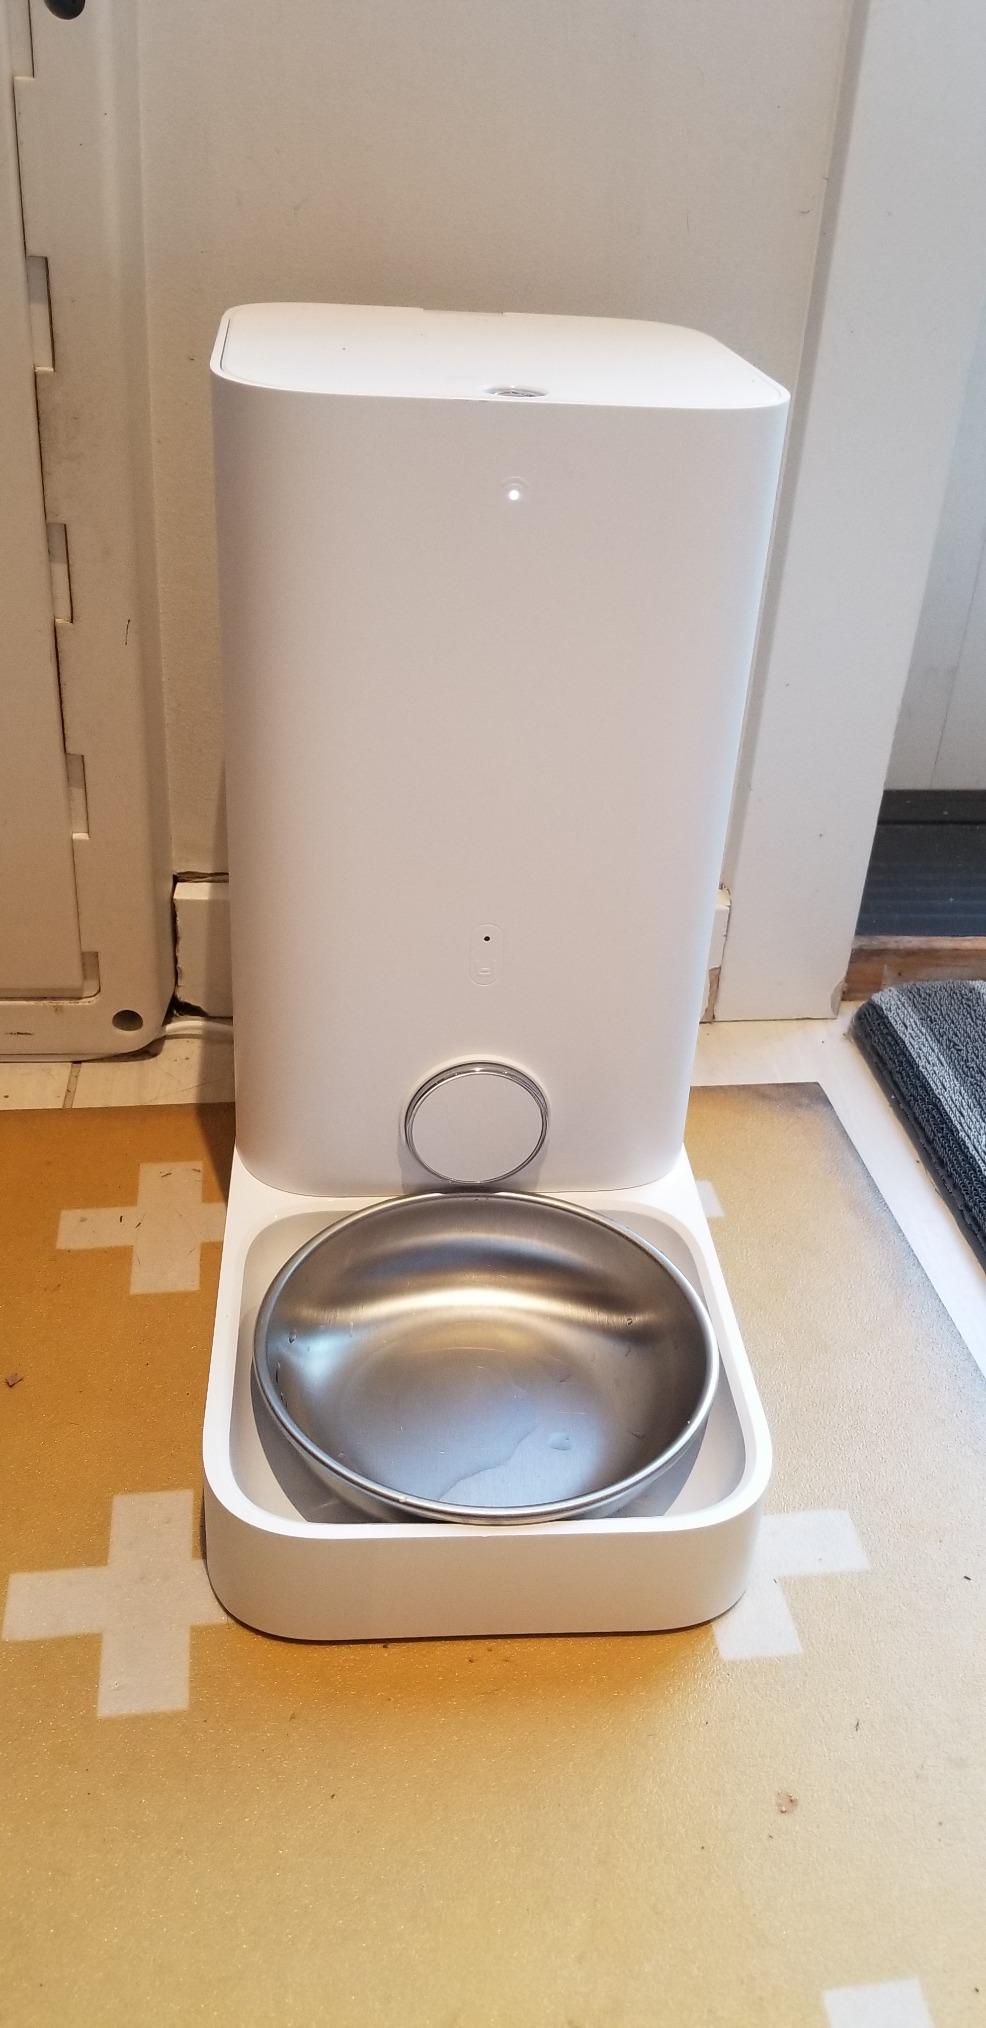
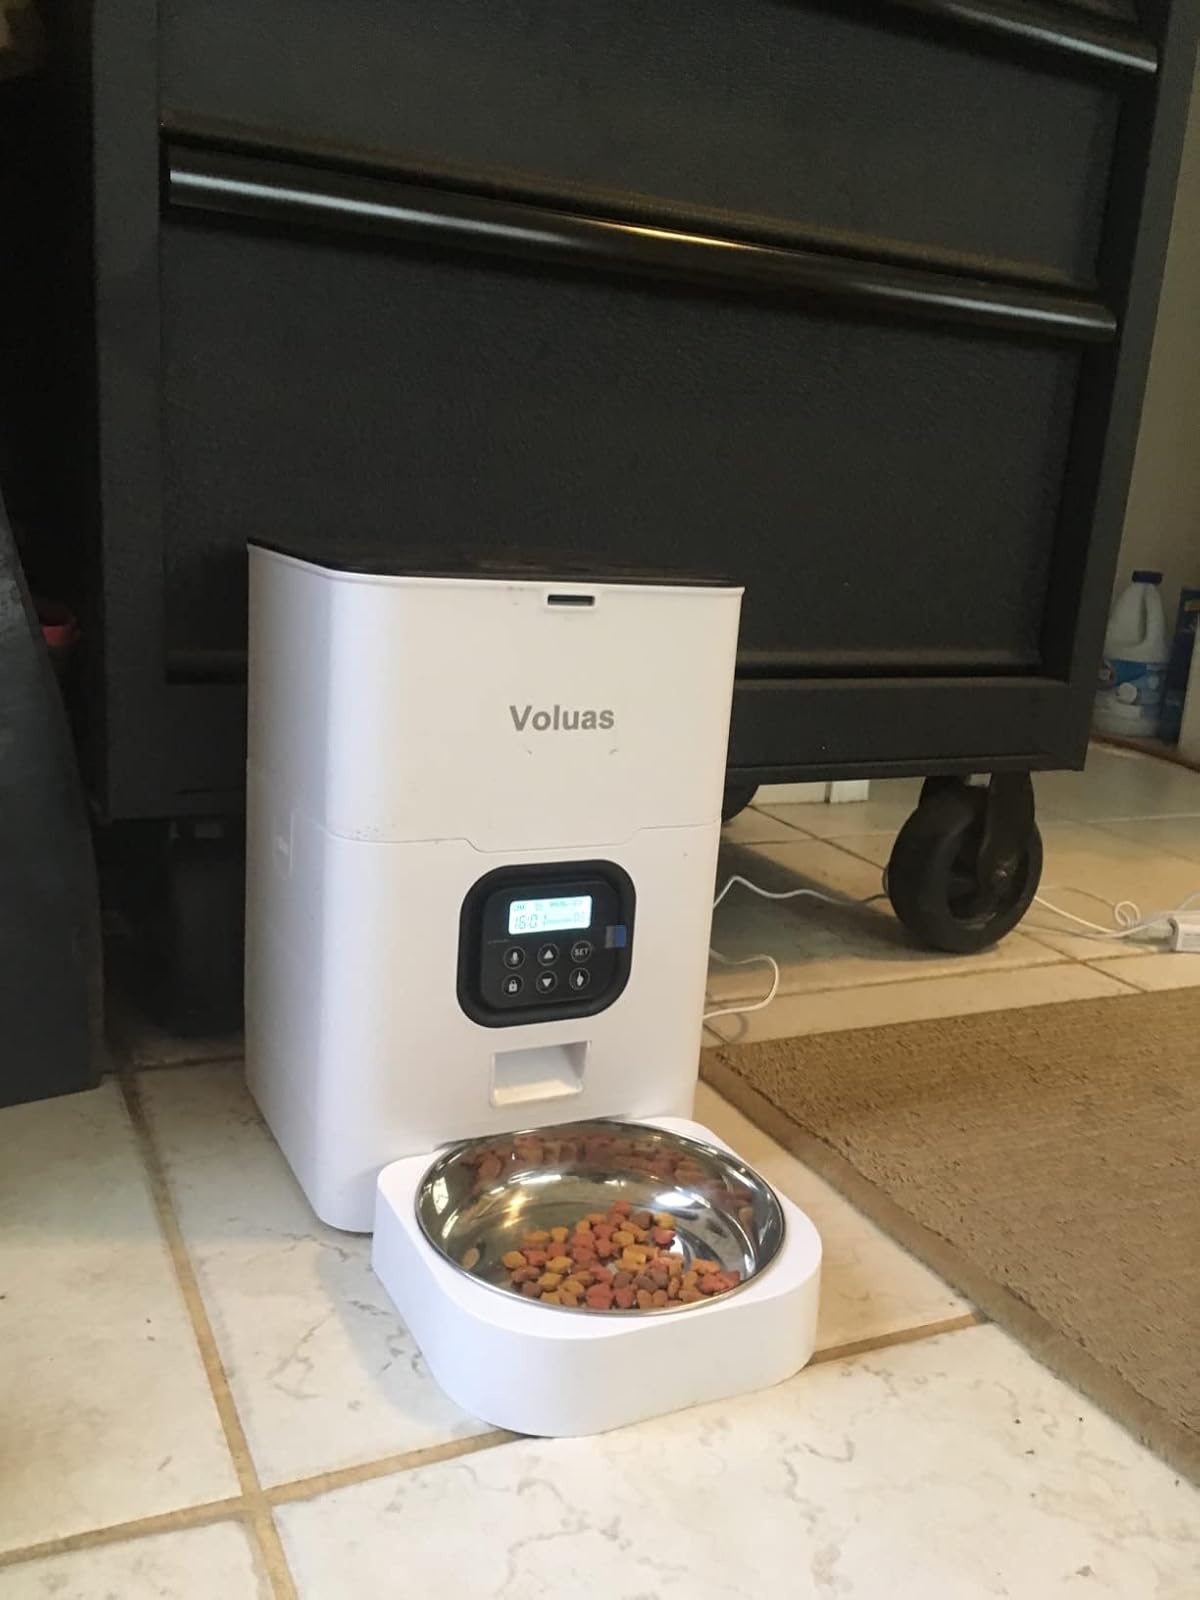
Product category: items_feeder
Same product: no